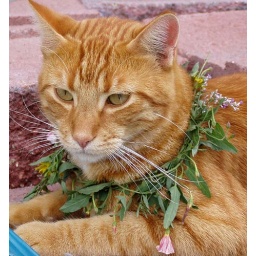
The kids built a flower necklace for Donny and he tolerantly wore it in exchange for kitty treats.